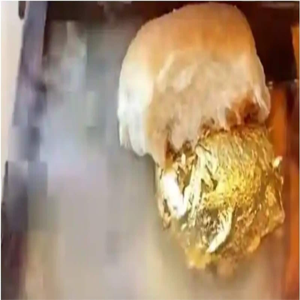
Dish: vadapav